Yoshimi Goda

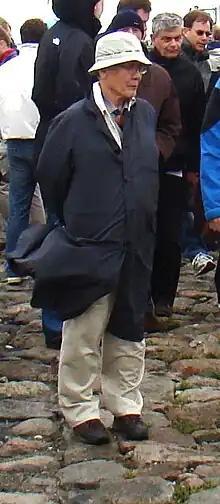
Goda in Hamburg, 2008

was a Japanese civil engineer who made significant contributions to coastal engineering in Japan and internationally. He undertook a large volume of research on coastal engineering problems, and developed methods for the design of monolithic breakwaters.